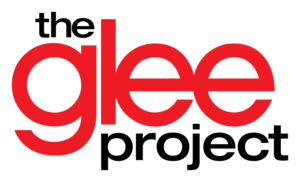
The Glee Project est une émission de télévision américaine diffusée sur la chaîne Oxygen entre le 12 juin 2011 et le 14 août 2012 et au Canada depuis le 23 juin 2011 sur Slice puis sur le réseau Global.